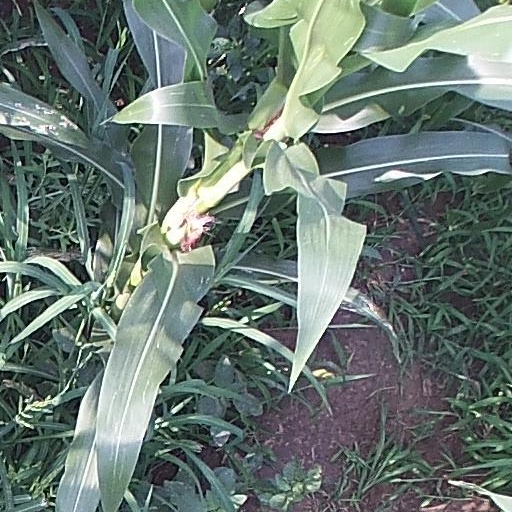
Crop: maize; corn